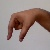
The image shows a hand gesture representing the letter 'Q' in Indian Sign Language.